1988 Democratic National Convention

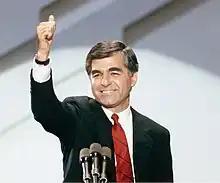
Dukakis speaking at the convention

The organizers for the convention chose pastel colors as a background in the belief that they would appear better on television. They were patterned after the colors of the American flag in salmon, azure, and eggshell. Republicans mocked the choice and used it to buttress their case that the Democrats were "soft" on the issues. New Jersey governor Thomas Kean claimed at the Republican Convention that "The Dukakis Democrats will try to talk tough, but don't be fooled. They may try to talk like Dirty Harry, but they will still act like Pee Wee Herman." Kean continued that Democrats and Republicans alike "have no use for pastel patriotism... The liberal Democrats are trying to hide more than the colors in our flag; they are trying to hide their true colors."